Porthoustock Lifeboat Station

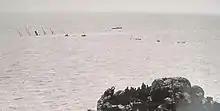
Wreck of the "Mohegan" off the Manacles

Another of the lifeboat's crew had taken a small boat out to the Manacles and was able to direct the lifeboat to the spot where the "Mohegan" had sunk. When it got there it was unable to get alongside because of large waves. The remaining people had climbed the masts and funnel. One of these was John Juddery, the ship's quartermaster, who swam across to the lifeboat and then back to the wreck with a rope. The lifeboat was then able to use this to safely get to a position where the people could be brought aboard.